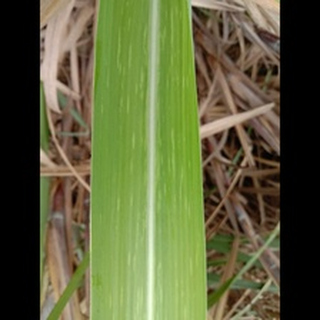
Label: sugarcane_mosaic